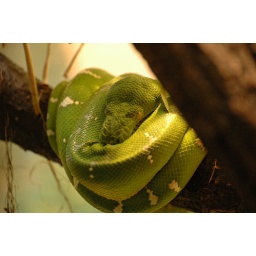
This is one of my favorite shots, a green tree boa in his classic pose.